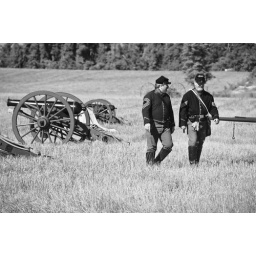
two in field black white